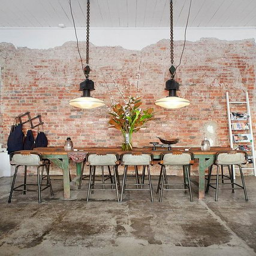
i love a beautiful exposed wall .